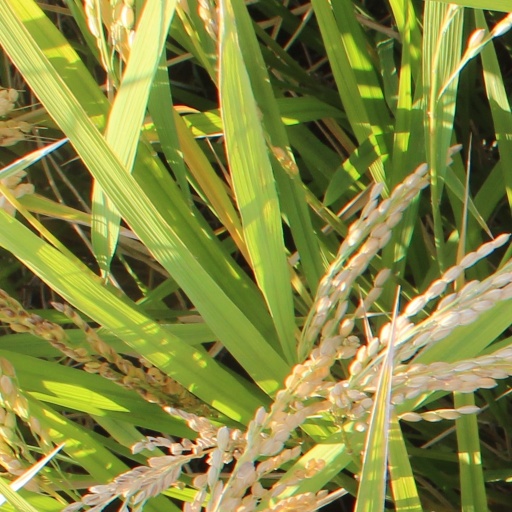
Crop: rice